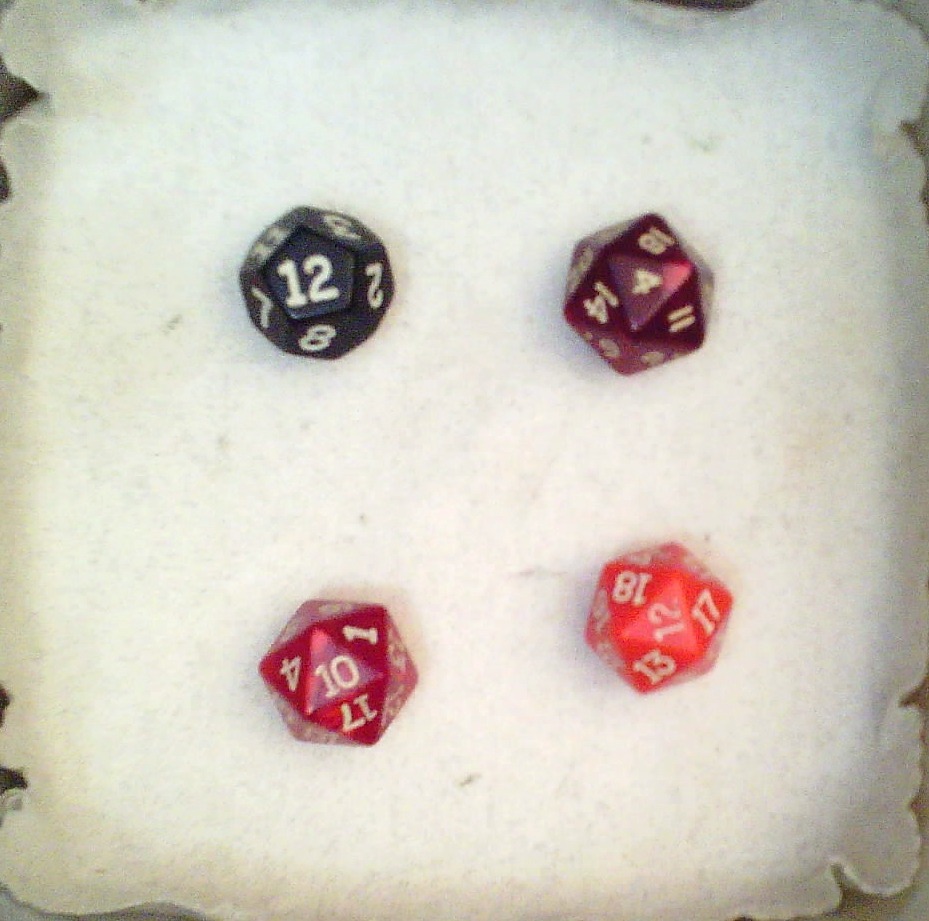
Dice in frame:
type: d12
value: 12
type: d20
value: 4
type: d20
value: 10
type: d20
value: 12
Label source: human
Face values trusted: yes